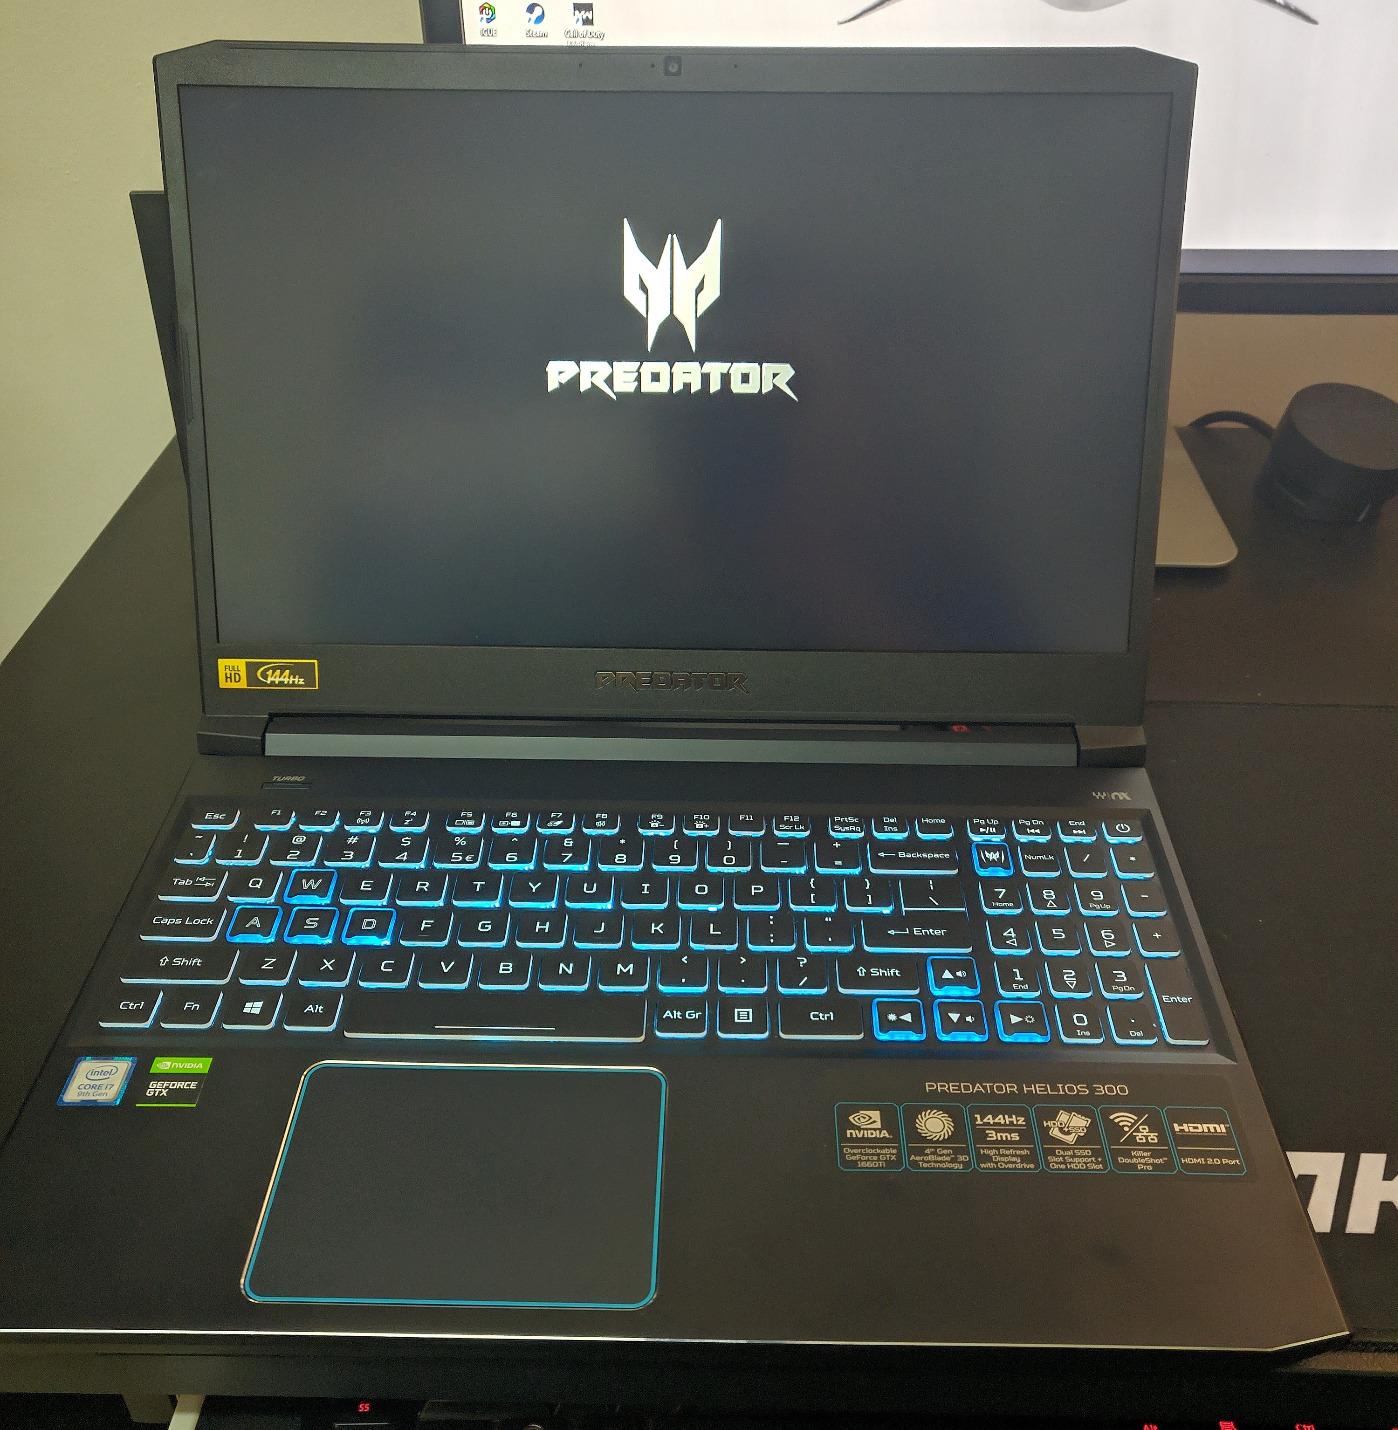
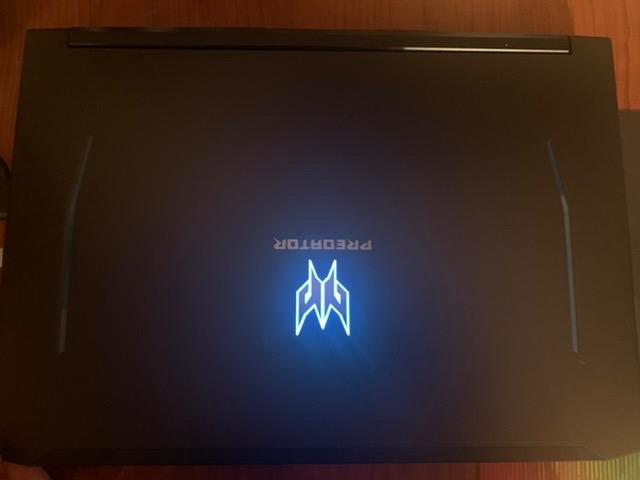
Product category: laptop
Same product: yes